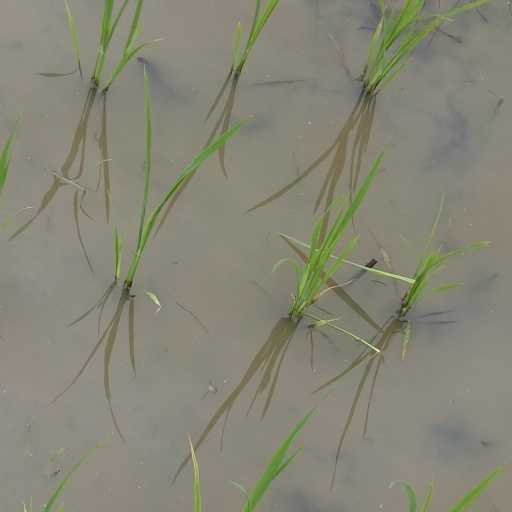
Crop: rice